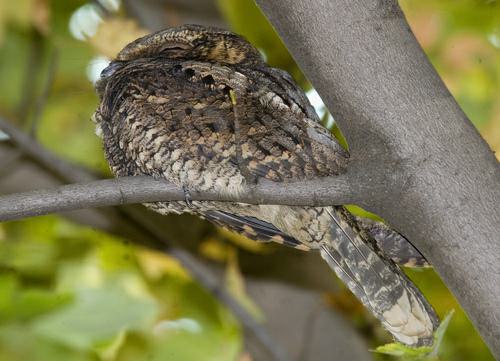
A photo of a whip poor will